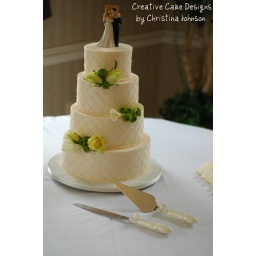
Fresh flowers were put on by the florist. Four tier buttercream cake with diamond quilting.